Scottish independence

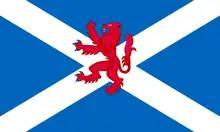
Banner adopted by the <a href="https%3A//labourhub.org.uk/2021/07/30/giving-scottish-labour-a-chance">Scottish Labour Hub

Before the 2014 referendum, there were questions over the currency of an independent Scotland and whether it would continue to use the Pound sterling, adopt the Euro, or introduce a Scottish currency (often referred to as the "Scottish pound"). Uncertainty could be brought in the immediate aftermath of independence, particularly disagreement as to how Scotland would be treated in relation to the European Union, and the unlikelihood of the Bank of England accepting a currency union with an independent Scotland. The chairman of HSBC, Douglas Flint, warned in August 2014 of uncertainty if there was an independent Scottish currency, or if Scotland joined the Eurozone, which could result in capital flight. In 2018, the SNP suggested keeping the pound for a period after Scottish independence. Dame DeAnne Julius, a founding member of the Bank of England Monetary Policy Committee, has called this a "hugely risky experiment for Scotland".